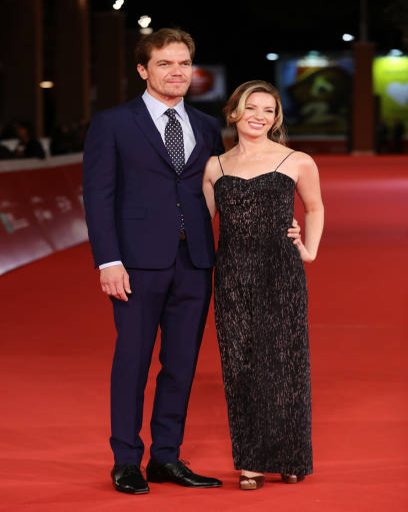
actor and theatre actor walk a red carpet during film festival .